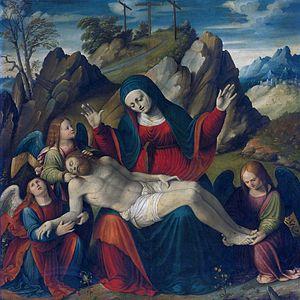
Cesare Magni ou Magno, né vers 1495 à Milan et mort en 1534 dans la même ville, est un peintre lombard léonardesque.